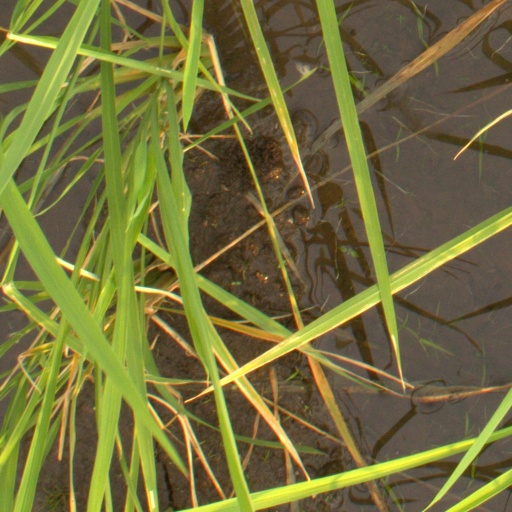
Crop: rice